Tottori College

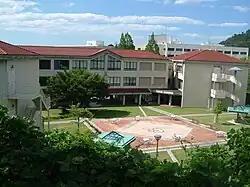
Image of the college in 2015

is a private junior college in Kurayoshi, Tottori, Japan. Founded in 1971 as a junior women's college, it became coeducational in 2001. The nickname of the school is Toritan.